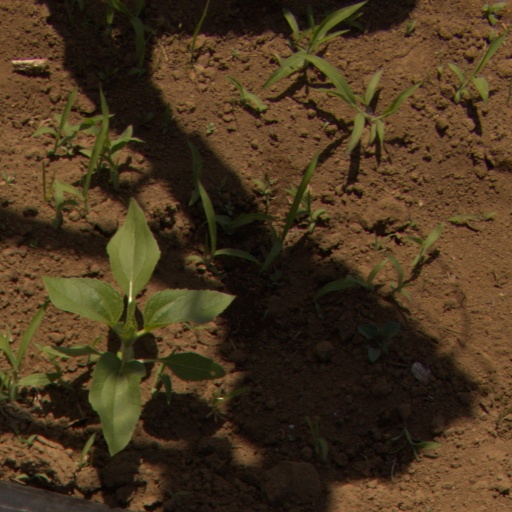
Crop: Jerusalem artichoke